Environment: real
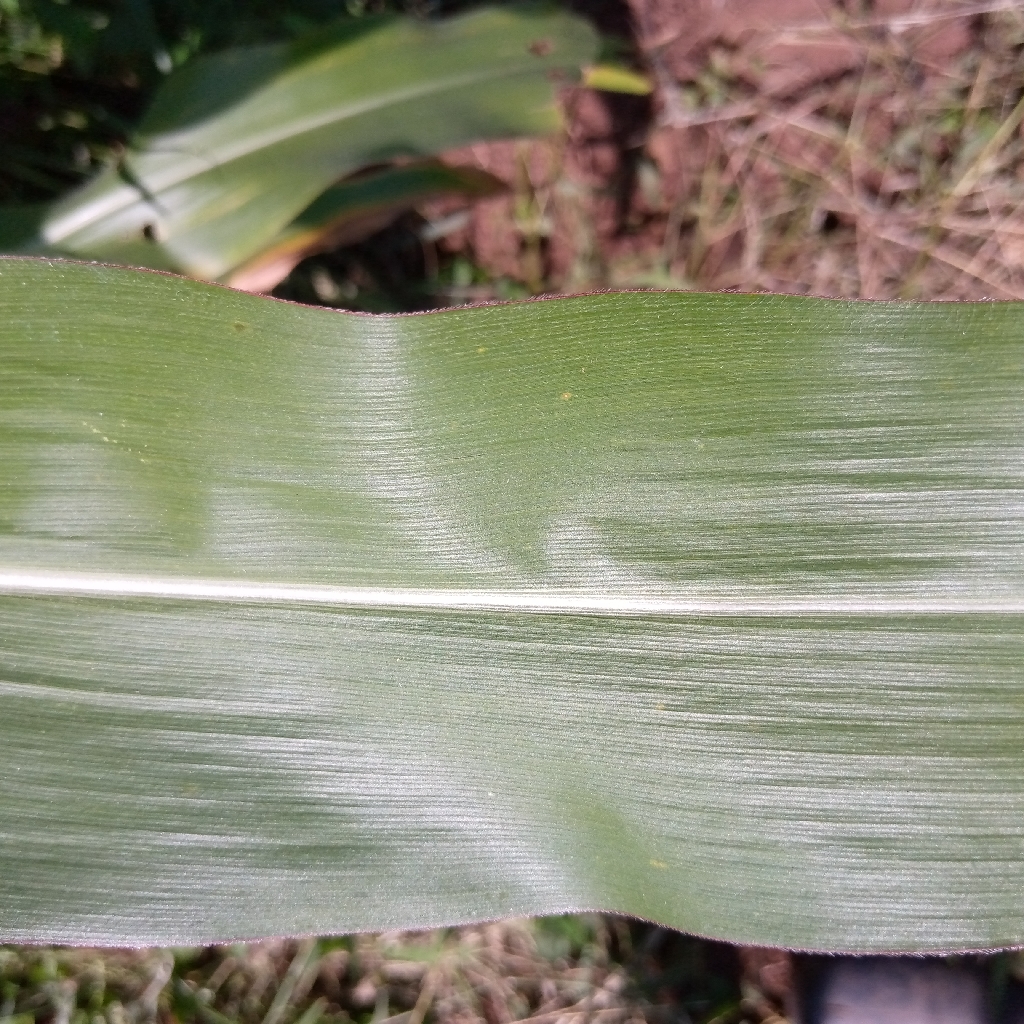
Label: healthy